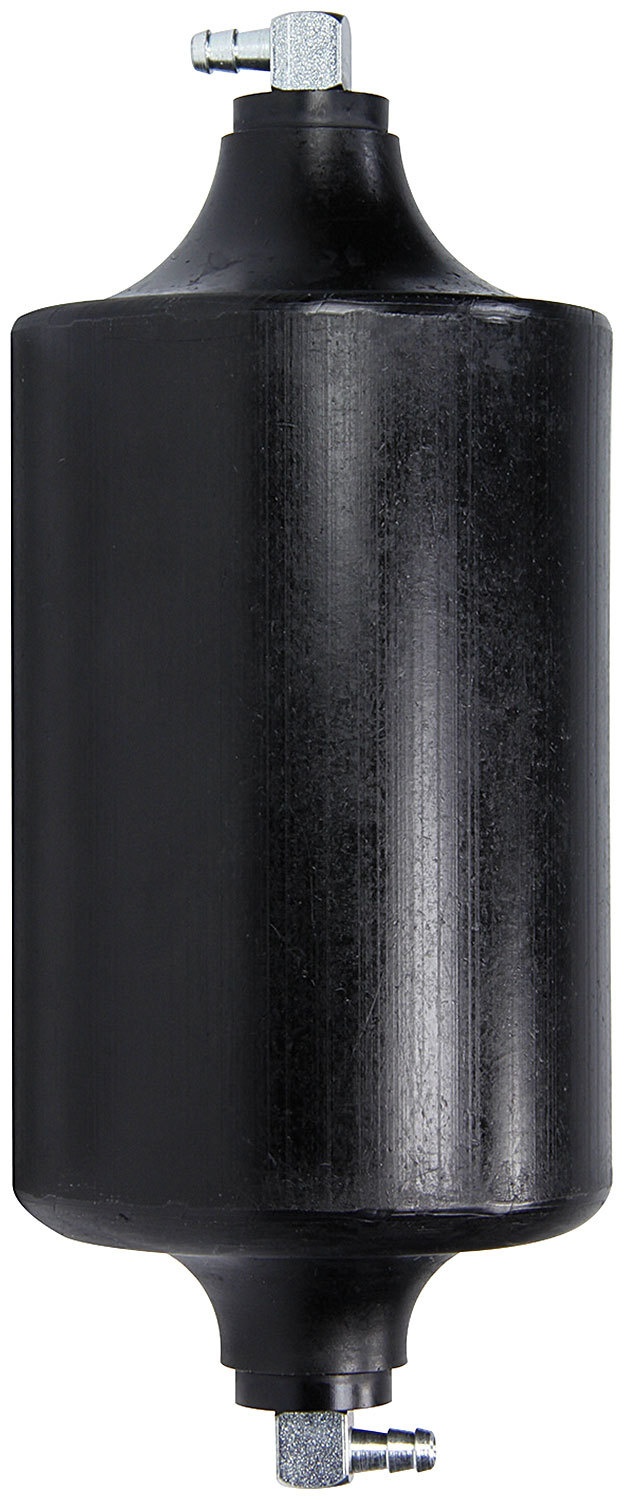
Plastic Overflow Tanks Recovery Style
Recovery Tank - Coolant - 1 qt - 1/4 in Hose Barb Inlet - 1/4 in Hose Barb Vent - Hose Included - Plastic - Black - Each
Brand: ALLSTAR PERFORMANCE
Category: Vehicles & Parts > Vehicle Parts & Accessories > Motor Vehicle Parts > Motor Vehicle Cooling Systems > Radiator Overflow Tanks